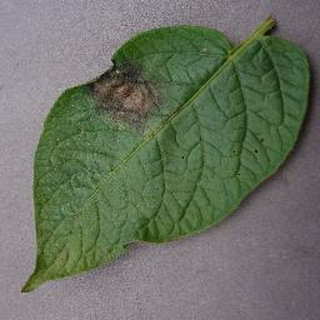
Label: potato_late_blight